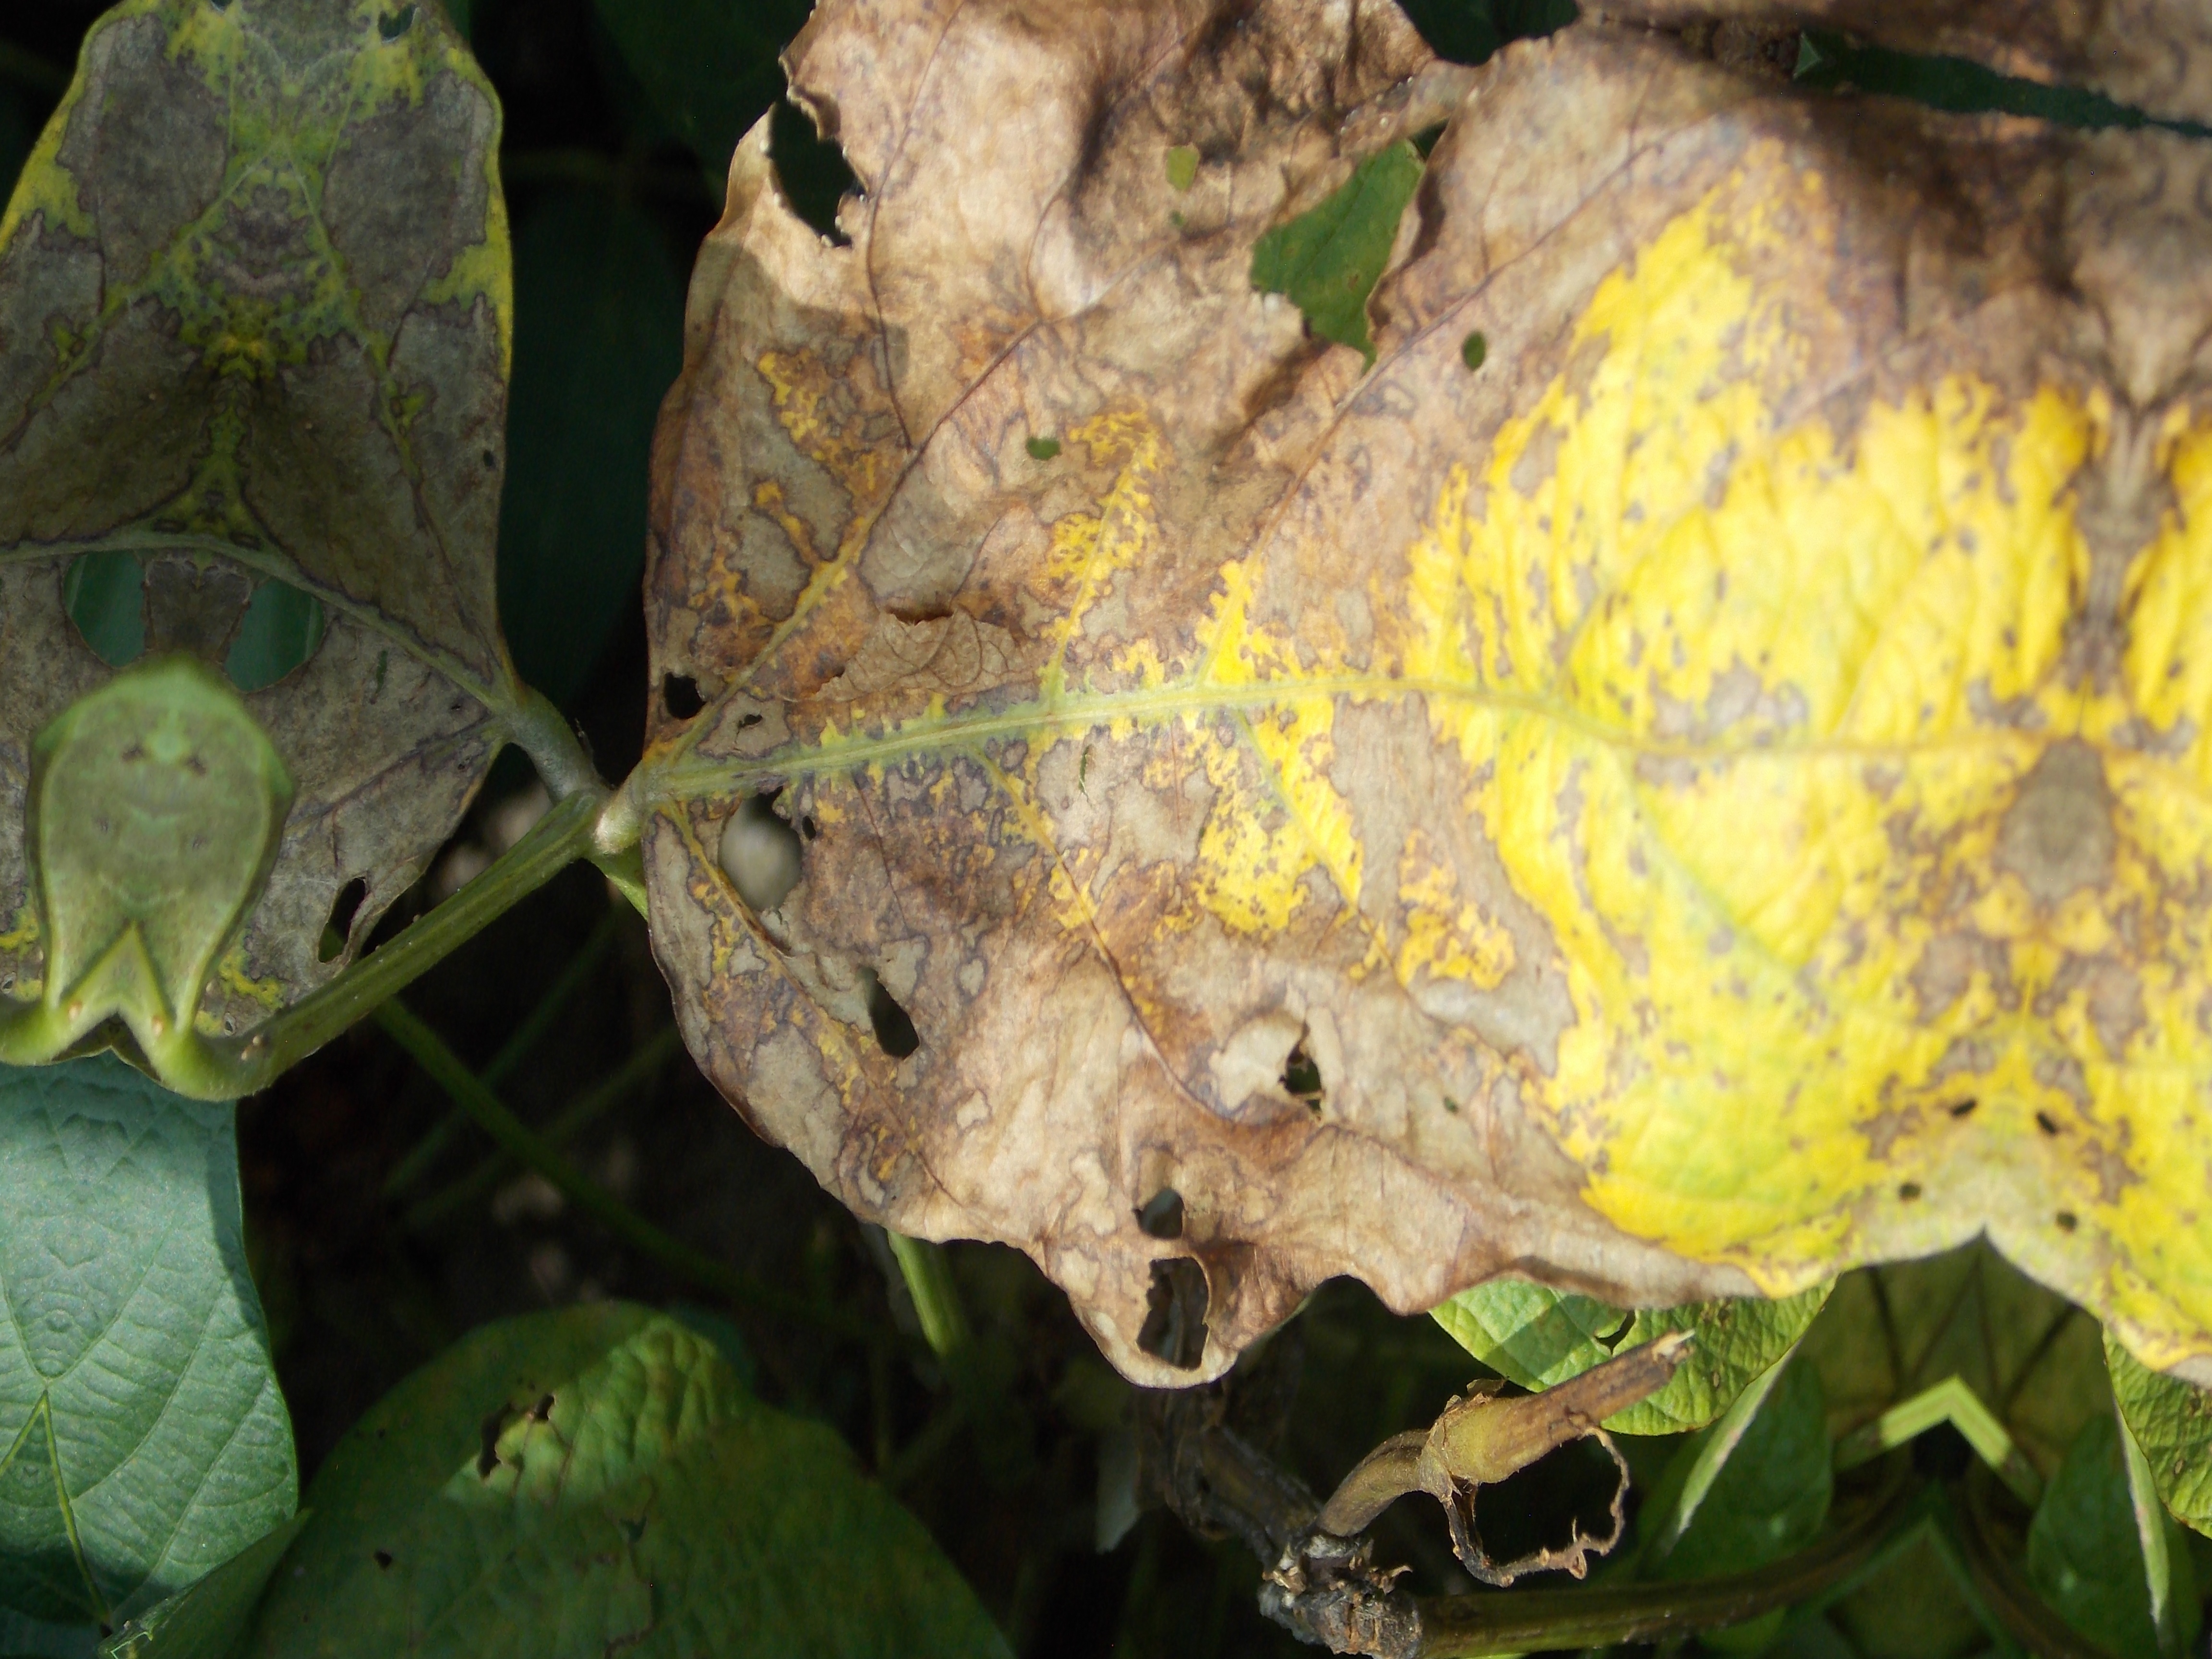
Label: Disease